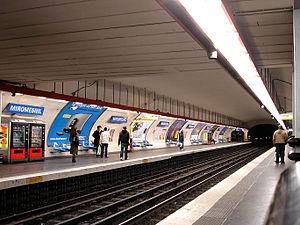
Station Miromesnil de la ligne 9 du métro de Paris, France.
La liste des stations du métro de Paris propose un aperçu des stations actuellement en service, fermées ou autres, du métro de Paris, en France. Le métro a ouvert en 1900 et comprend 302 stations et 383 points d'arrêt, depuis le 23 mars 2013. Les stations fermées ne sont pas comptées dans le total.
Miromesnil est une station des lignes 9 et 13 du métro de Paris, située dans le 8ᵉ arrondissement de Paris.